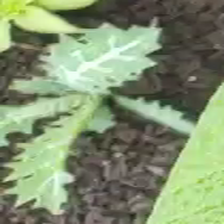
Weed species: Bilayat_(Mexicana_Argemone)